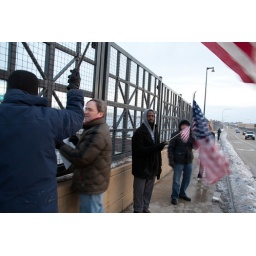
Protesting on 16th street bridge in Milwaukee.